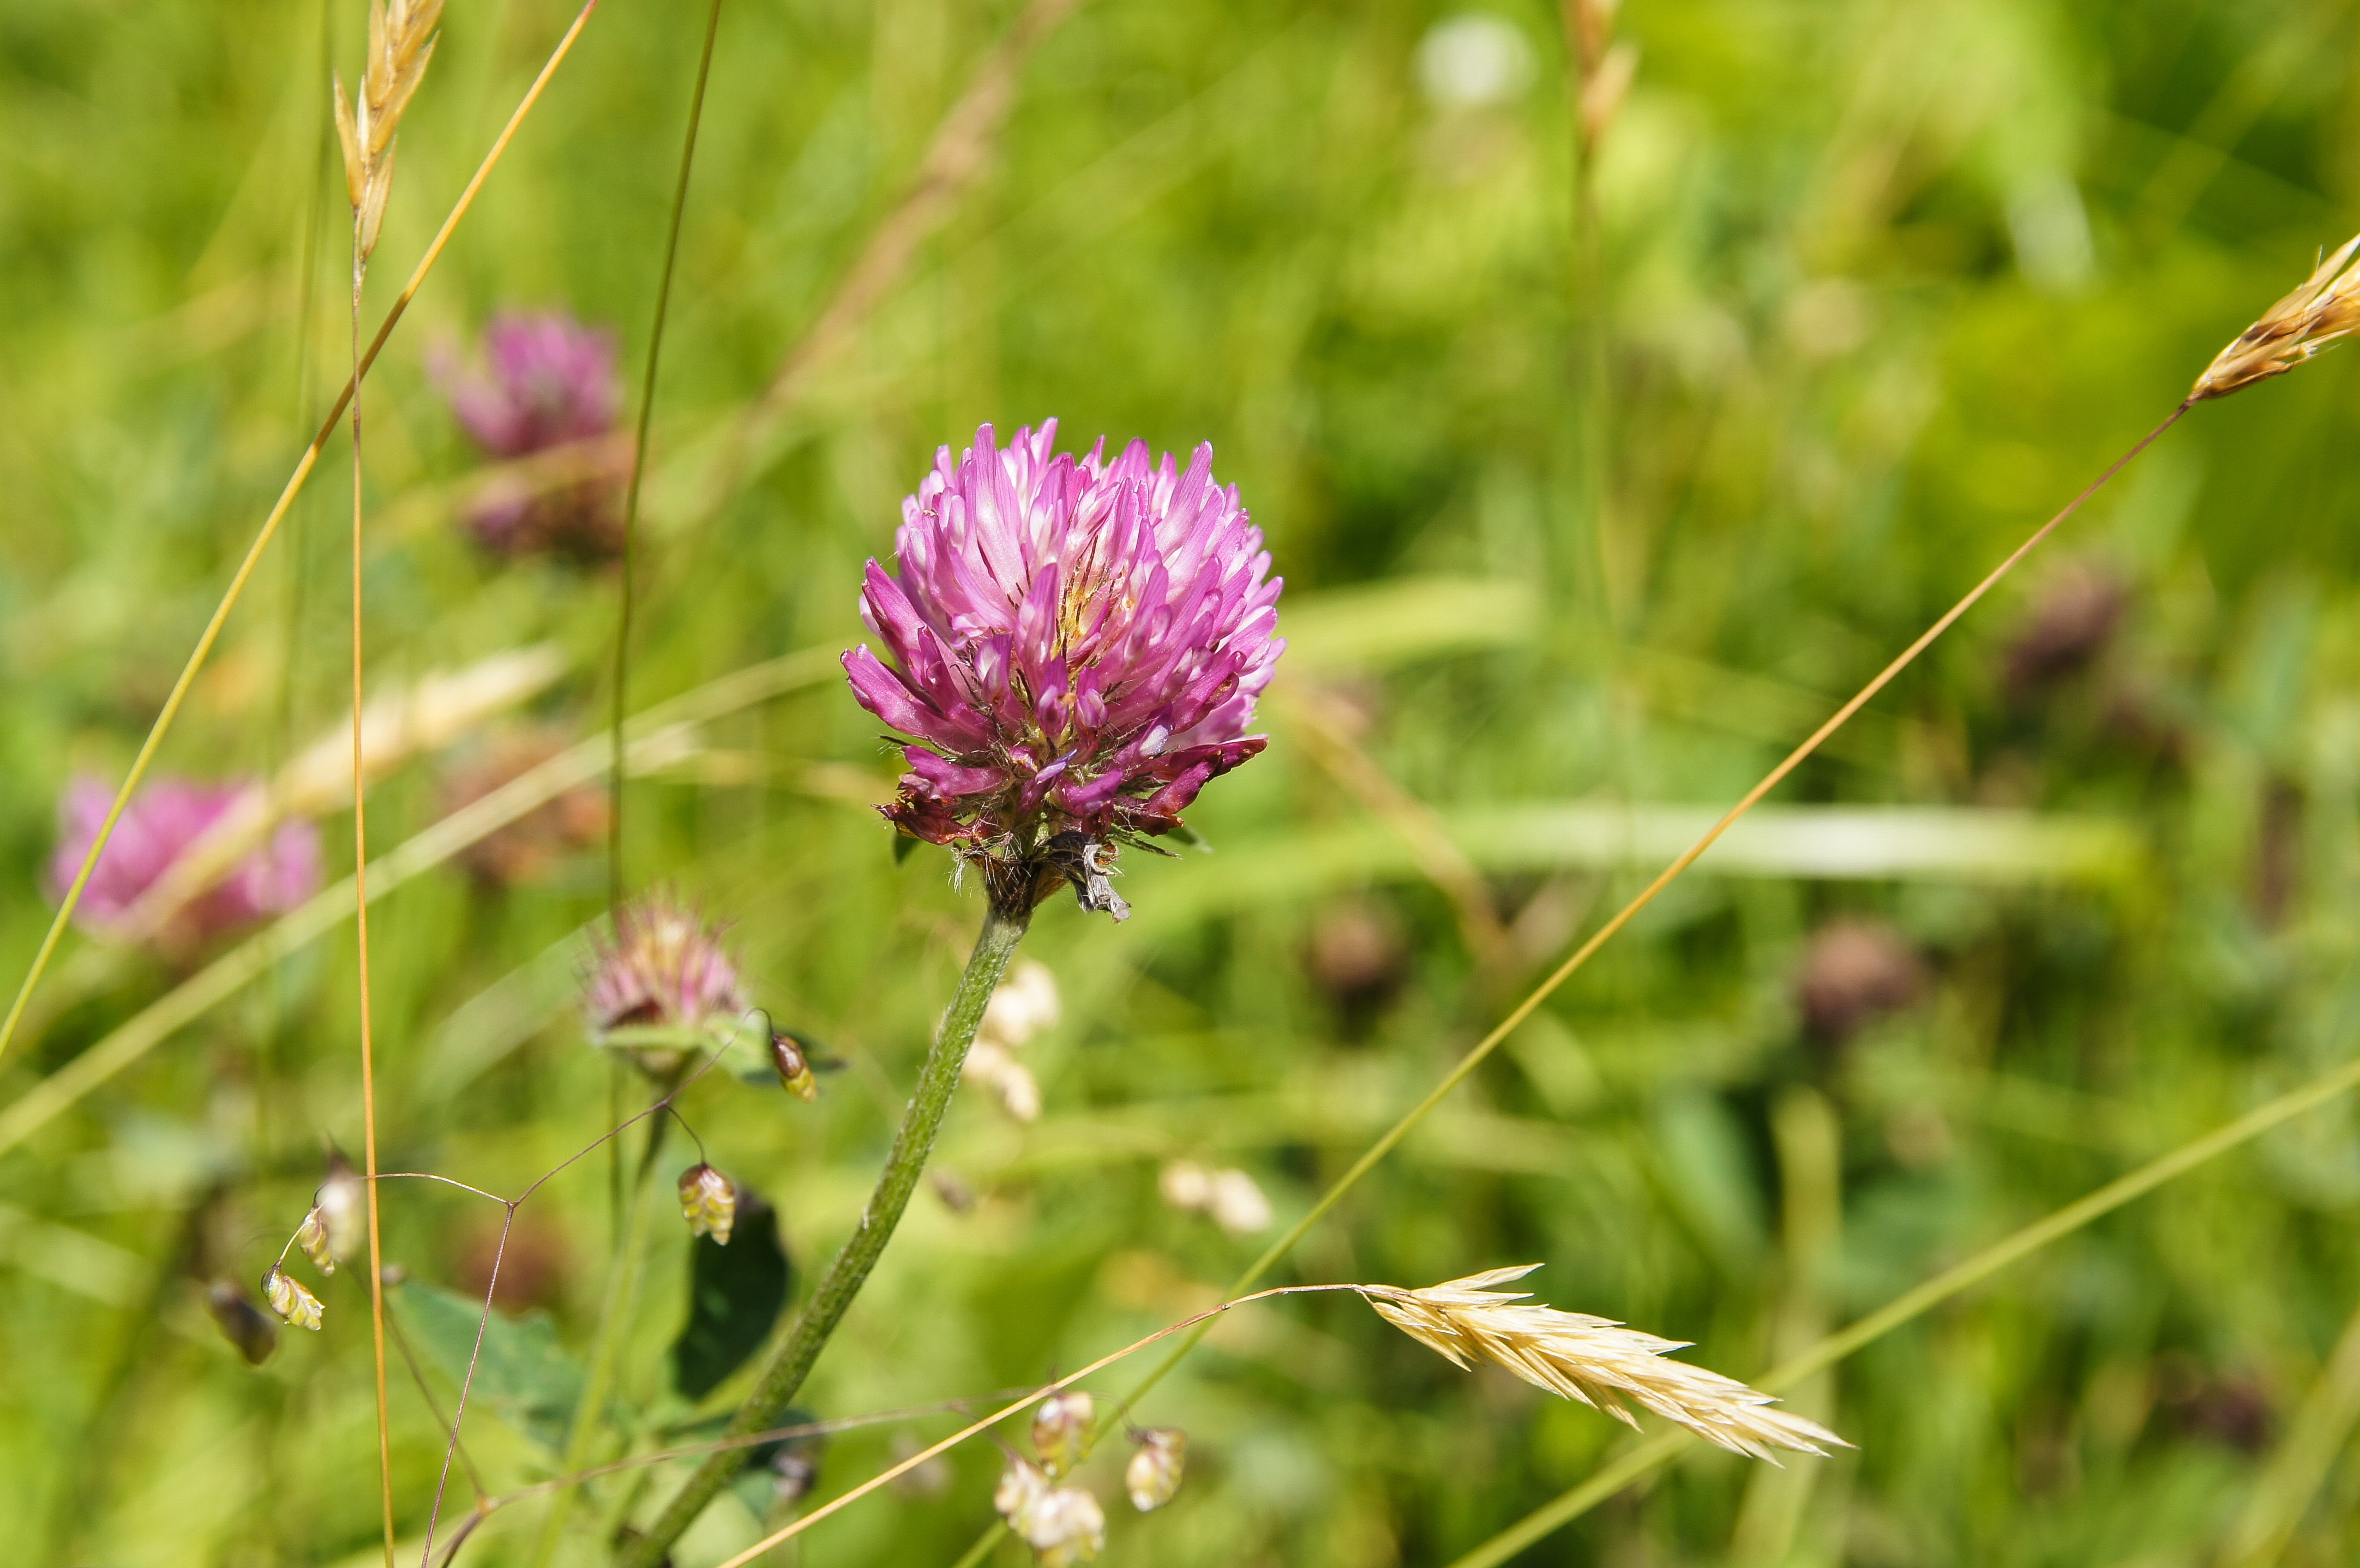
nature, grass, blossom, plant, meadow, prairie, flower, bloom, summer, spring, produce, botany, pink, close, flora, wildflower, pointed flower, austria, thistle, grasses, macro photography, flowering plant, daisy family, in the grass, grass family, land plant